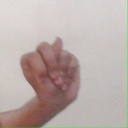
अक्षर: न